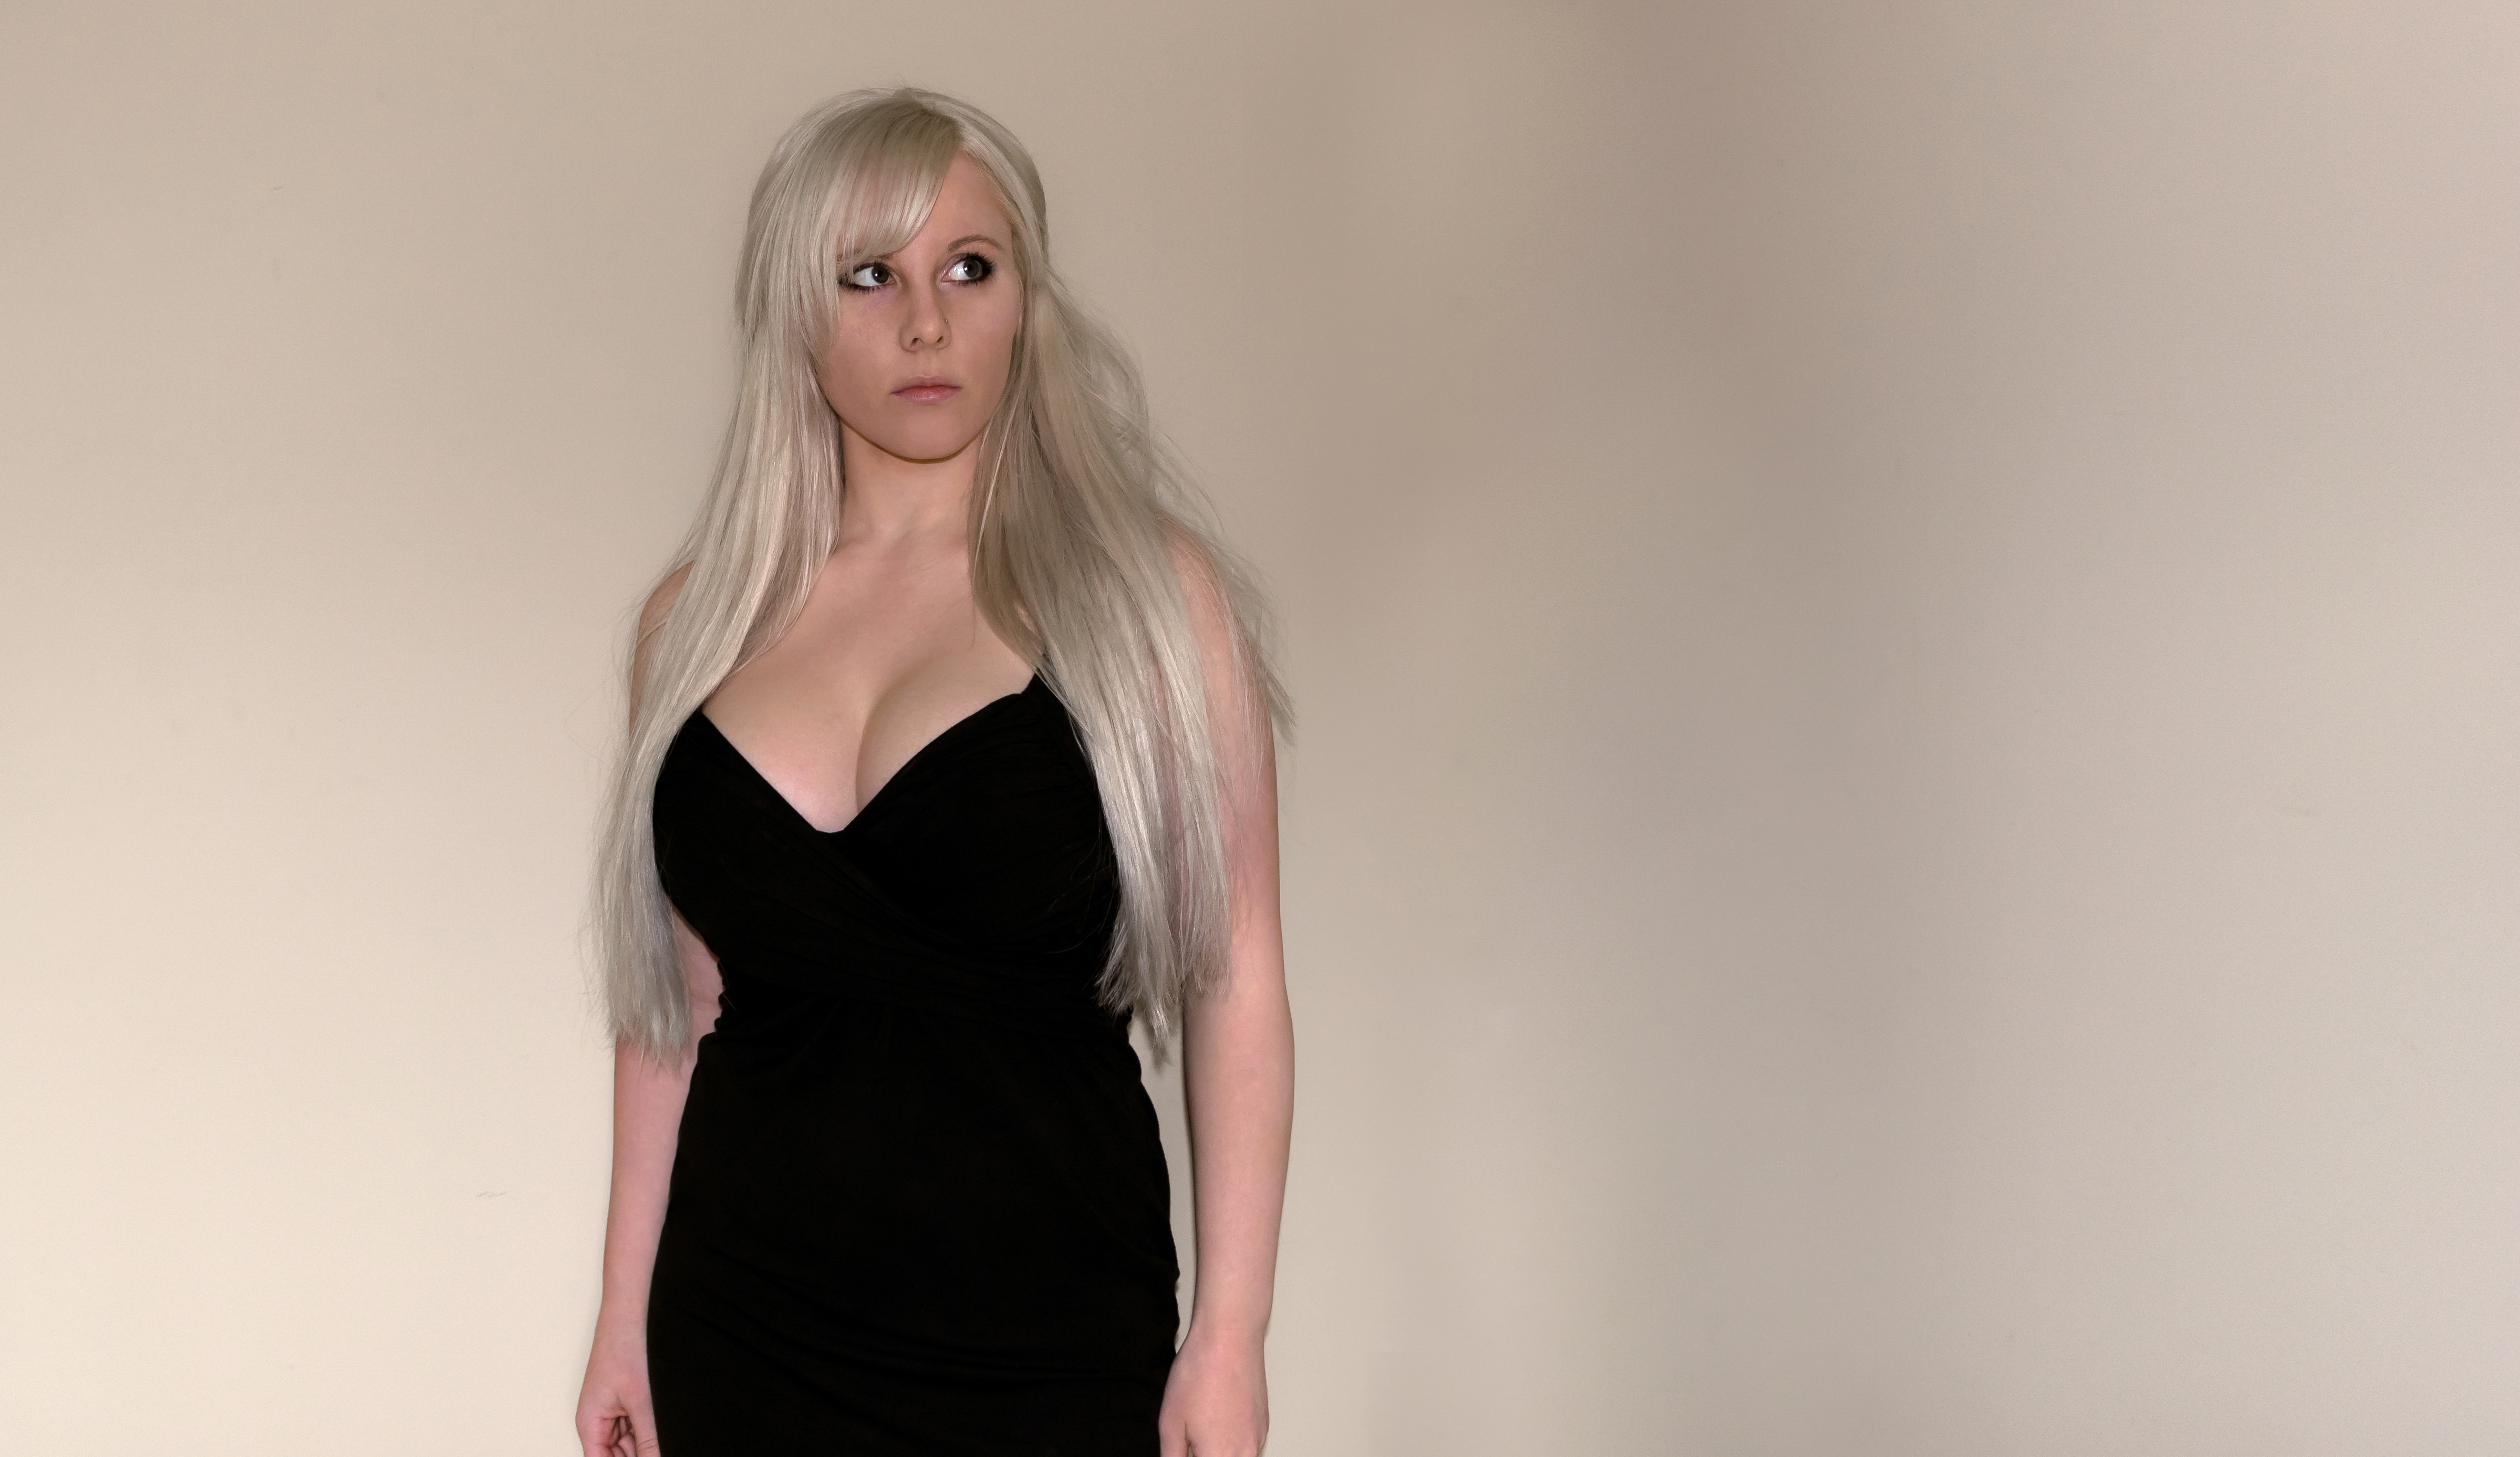
girl, woman, hair, photography, alone, looking, female, model, spring, fashion, clothing, lady, pink, blonde, hairstyle, long hair, caucasian, dress, beauty, blond, strong, adult, photo shoot, art model, supermodel